Ned Bowen

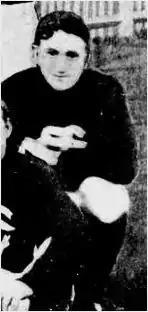
Bowen during his Carlton career

Edward Joseph Bowen (12 August 1889 – 2 December 1933) was an Australian rules footballer who played with Carlton and St Kilda in the Victorian Football League (VFL).